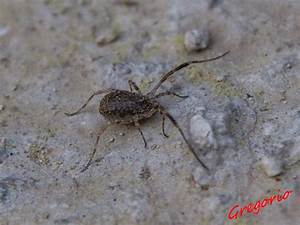
Label: spider